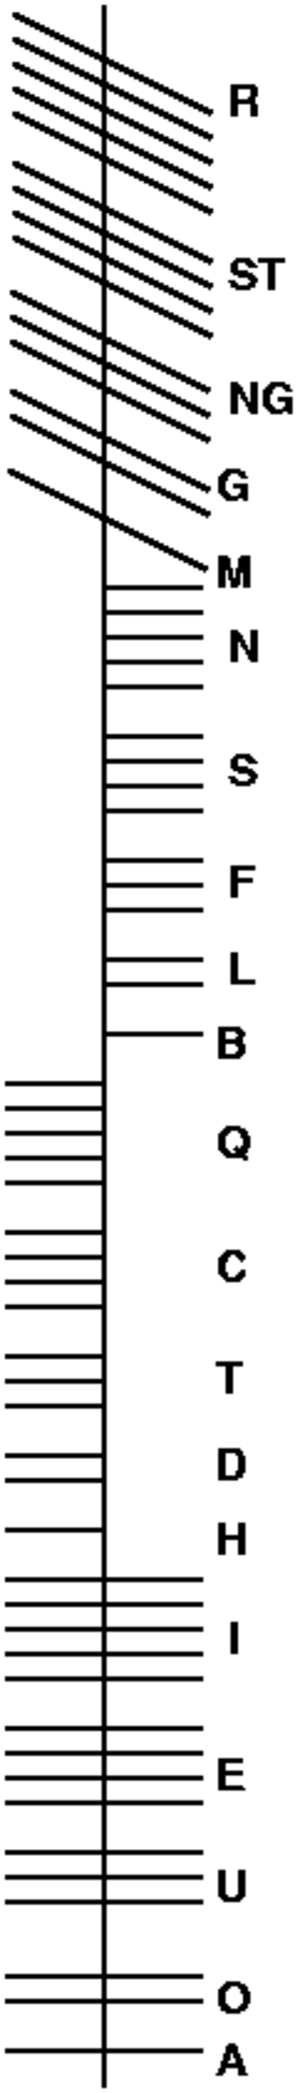
Le vieil irlandais est la forme la plus ancienne de la langue irlandaise que l'on peut aujourd'hui reconstituer plus ou moins fidèlement à partir des sources disponibles. Elle remonte à la période comprise entre le VIᵉ siècle et le Xᵉ siècle et est l'ancêtre du moyen irlandais.